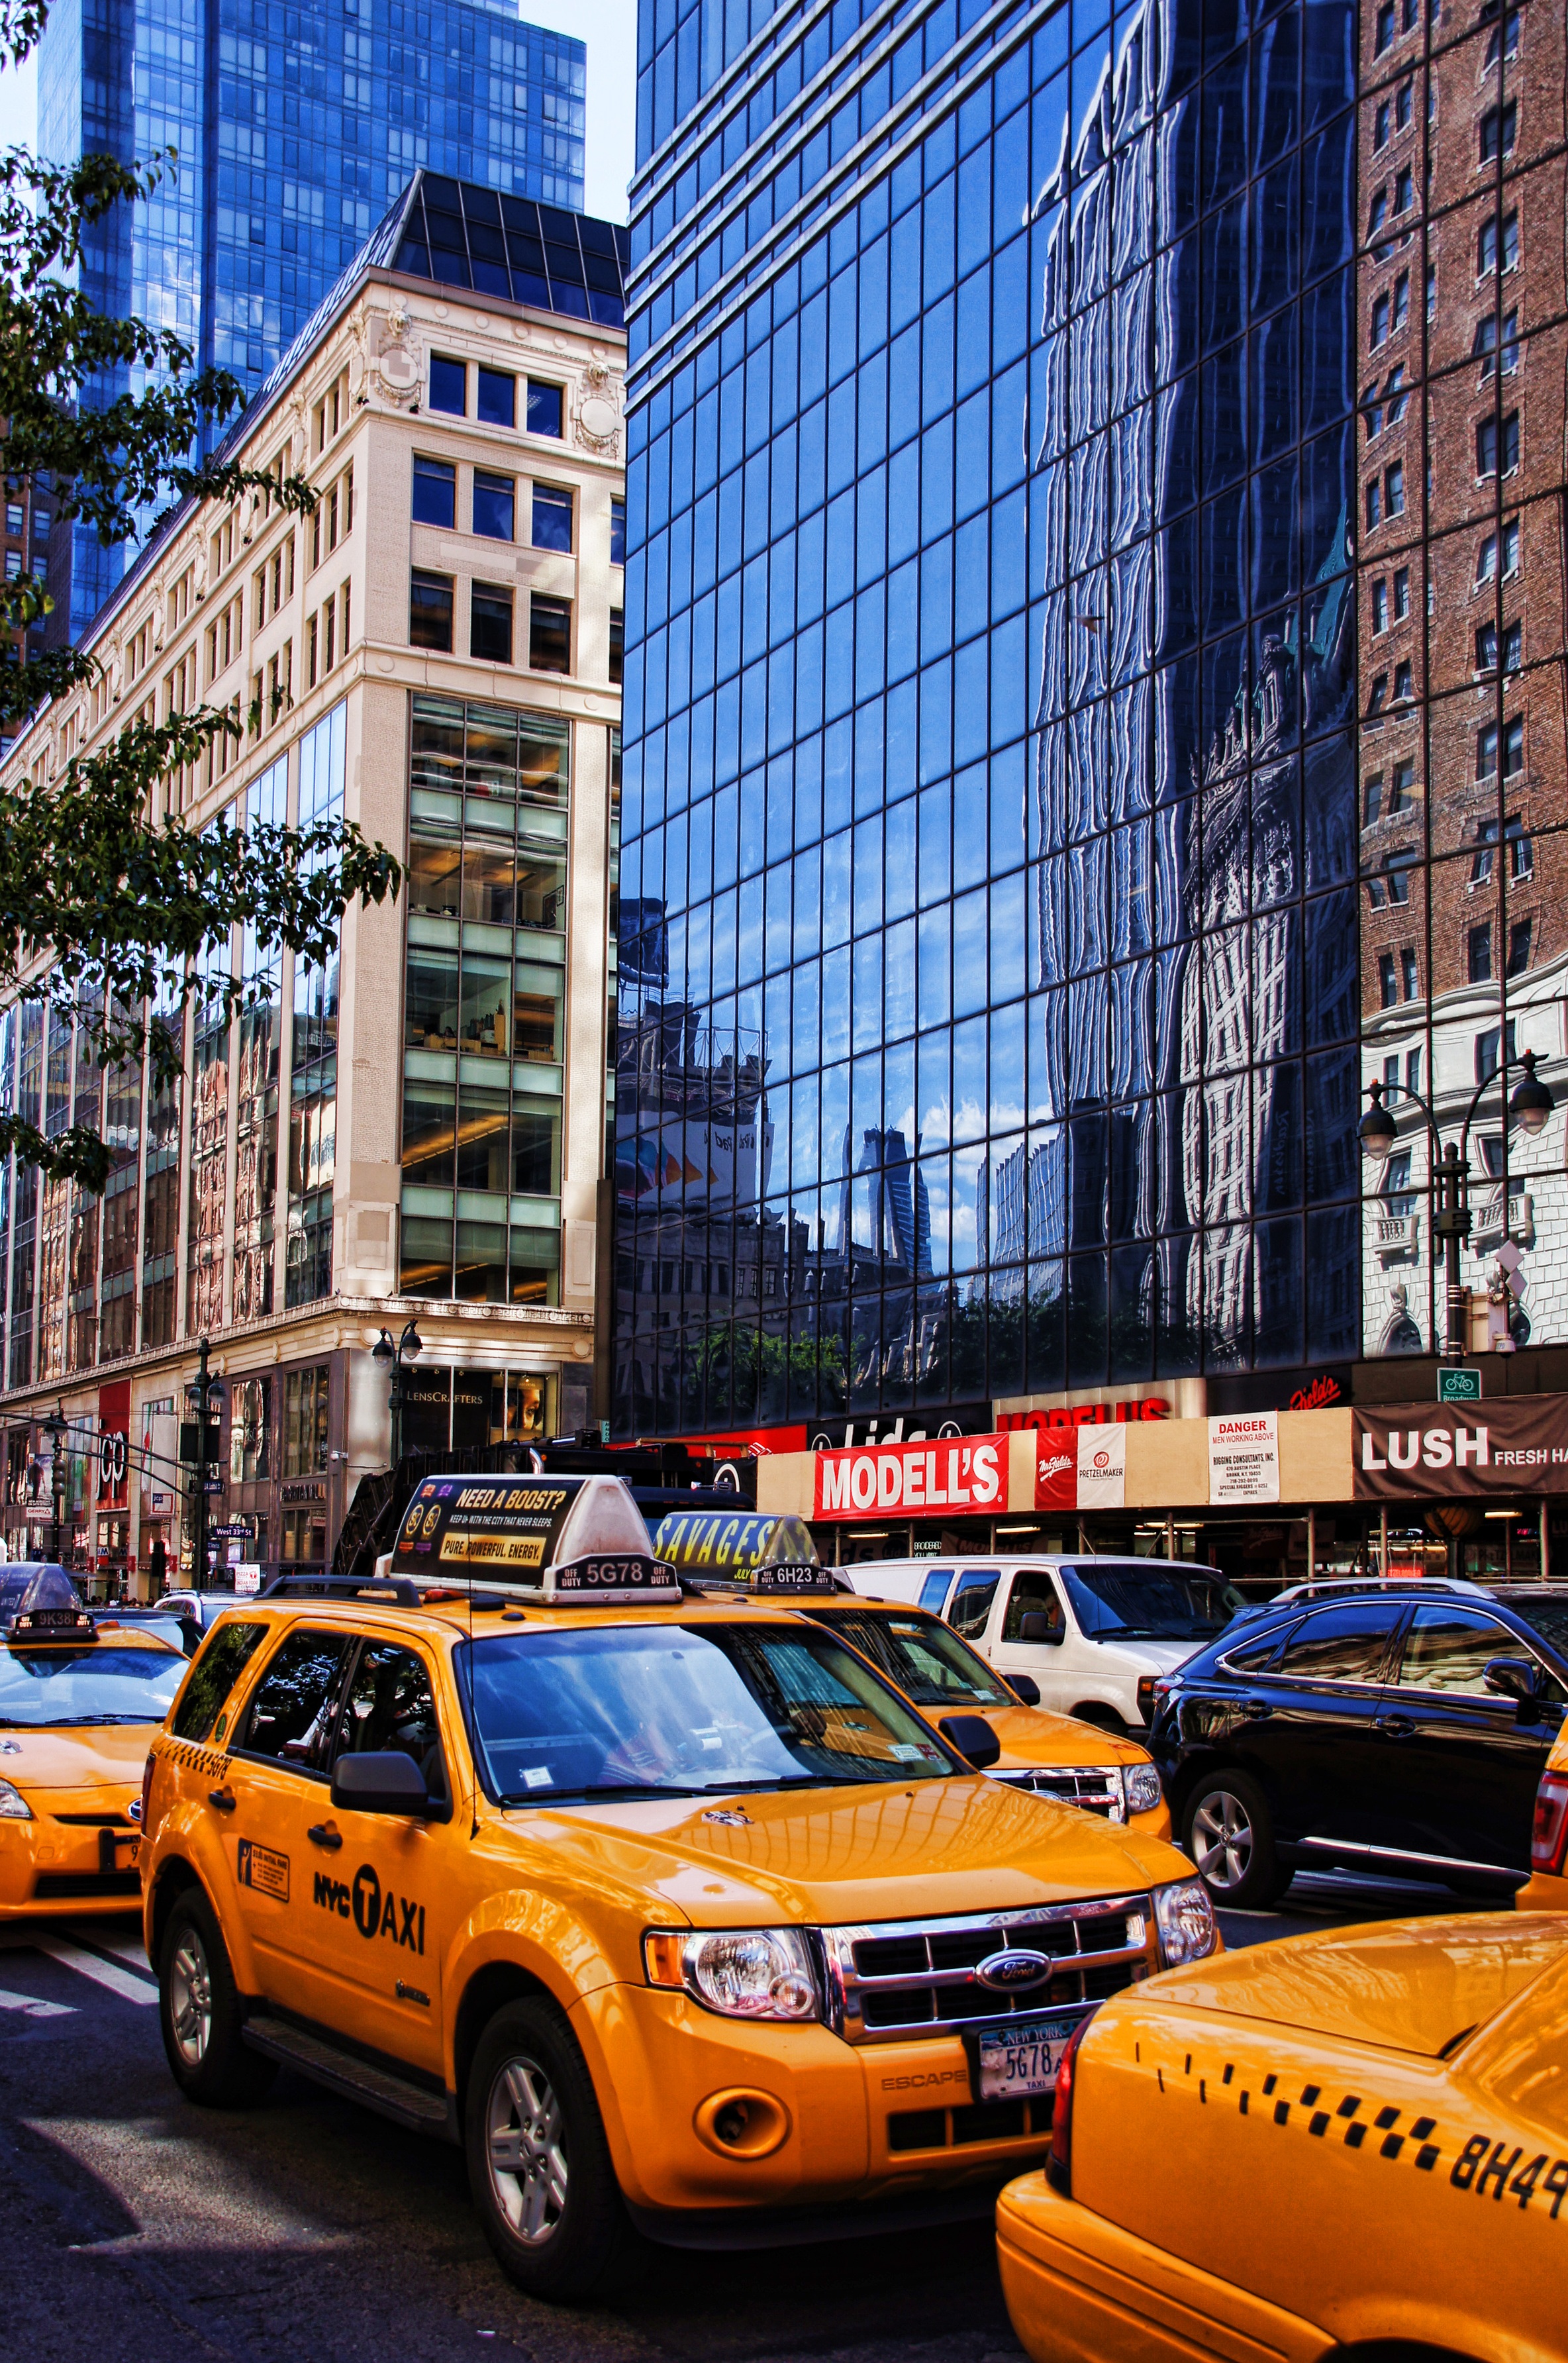
architecture, road, car, glass, city, skyscraper, new york, manhattan, downtown, taxi, transport, vehicle, public transport, big apple, automobile make